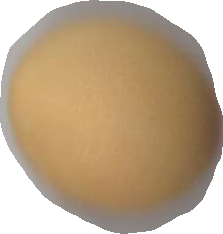
Variety: Dega